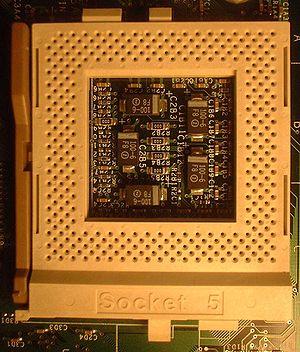
Le Socket 5 est un socket succédant au Socket 4 destiné à la seconde génération des processeurs Intel Pentium, allant de 75 à 120 MHz, ainsi qu'à certains processeurs Pentium OverDrive. Il a été lancé en mars 1994.